William Pfaff

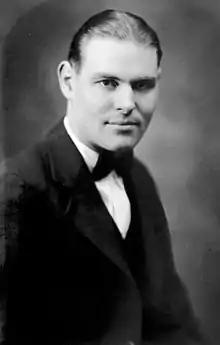

William Pfaff (December 29, 1928 – April 30, 2015) was an American author, op-ed columnist for the "International Herald Tribune" and frequent contributor to "The New York Review of Books".